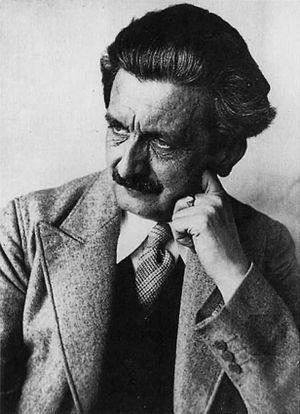
Dès ses origines, l'anarchisme a joué un rôle important dans la promotion de l'amour libre.
L'anarchisme queer est une école de pensées anarchistes qui défend l'anarchisme et la révolution sociale comme un moyen de libération queer, avec l'abolition des LGBTI-phobies, de l'hétérosexisme, du cissexisme et du patriarcat. Les anarchistes queer comprennent John Henry Mackay, Adolf Brand, et Daniel Guerin.